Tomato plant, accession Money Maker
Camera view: tilt-top (135 deg); turntable rotation: 90 degrees
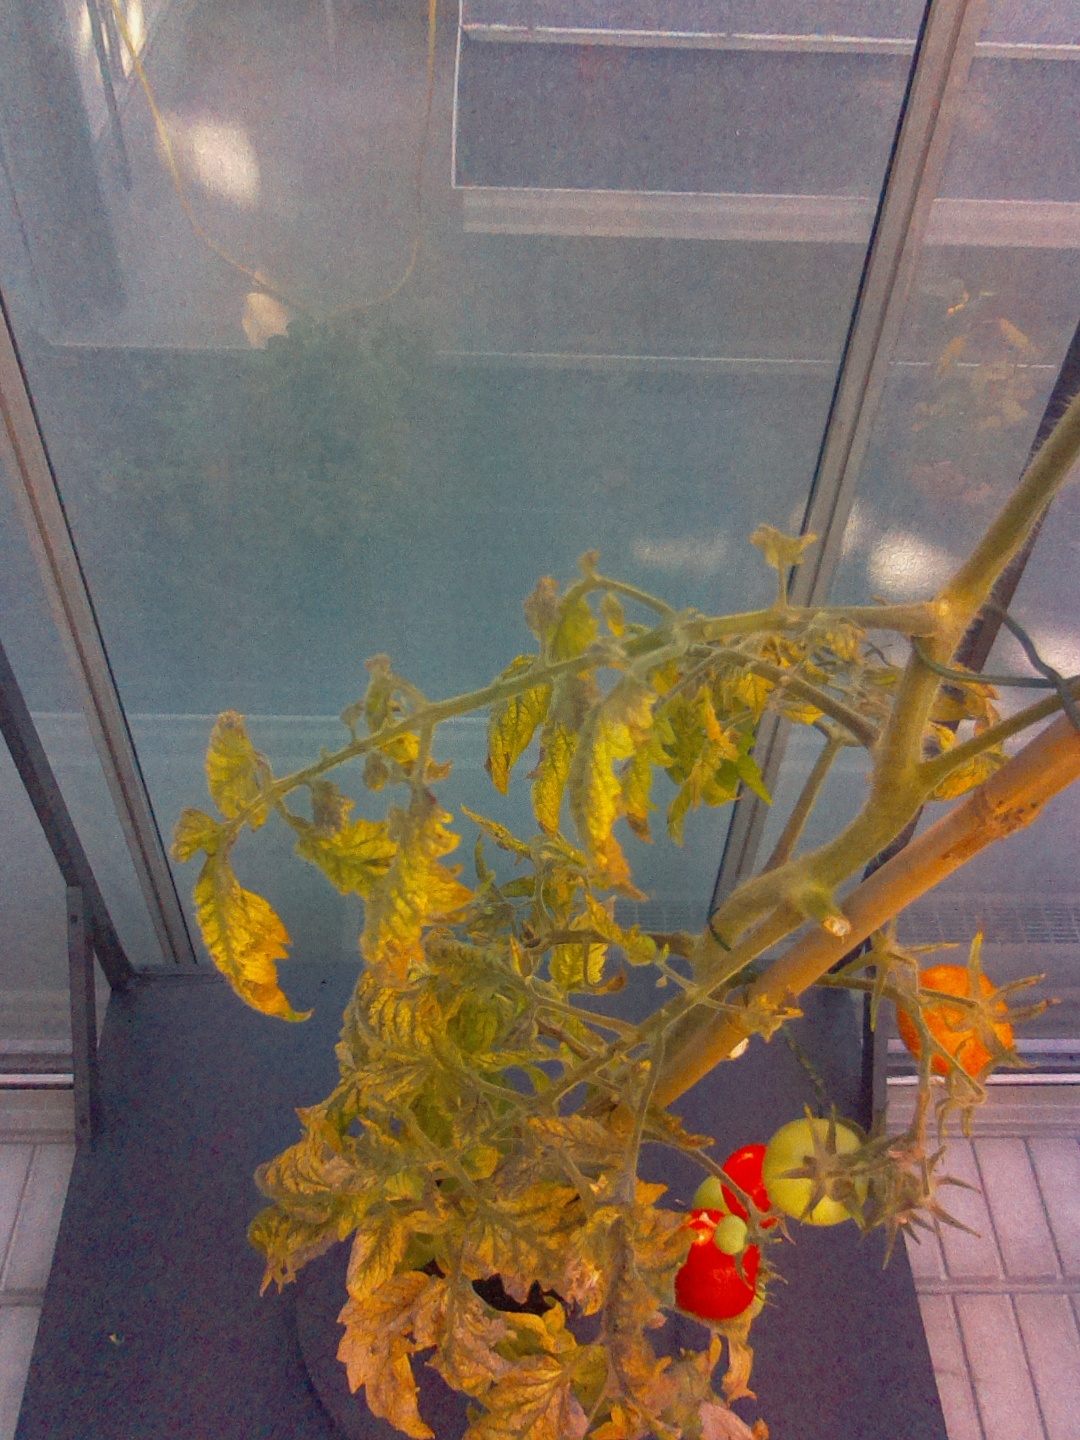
BBCH growth stage 84: 40%-50% of fruits show typical fully ripe color